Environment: real
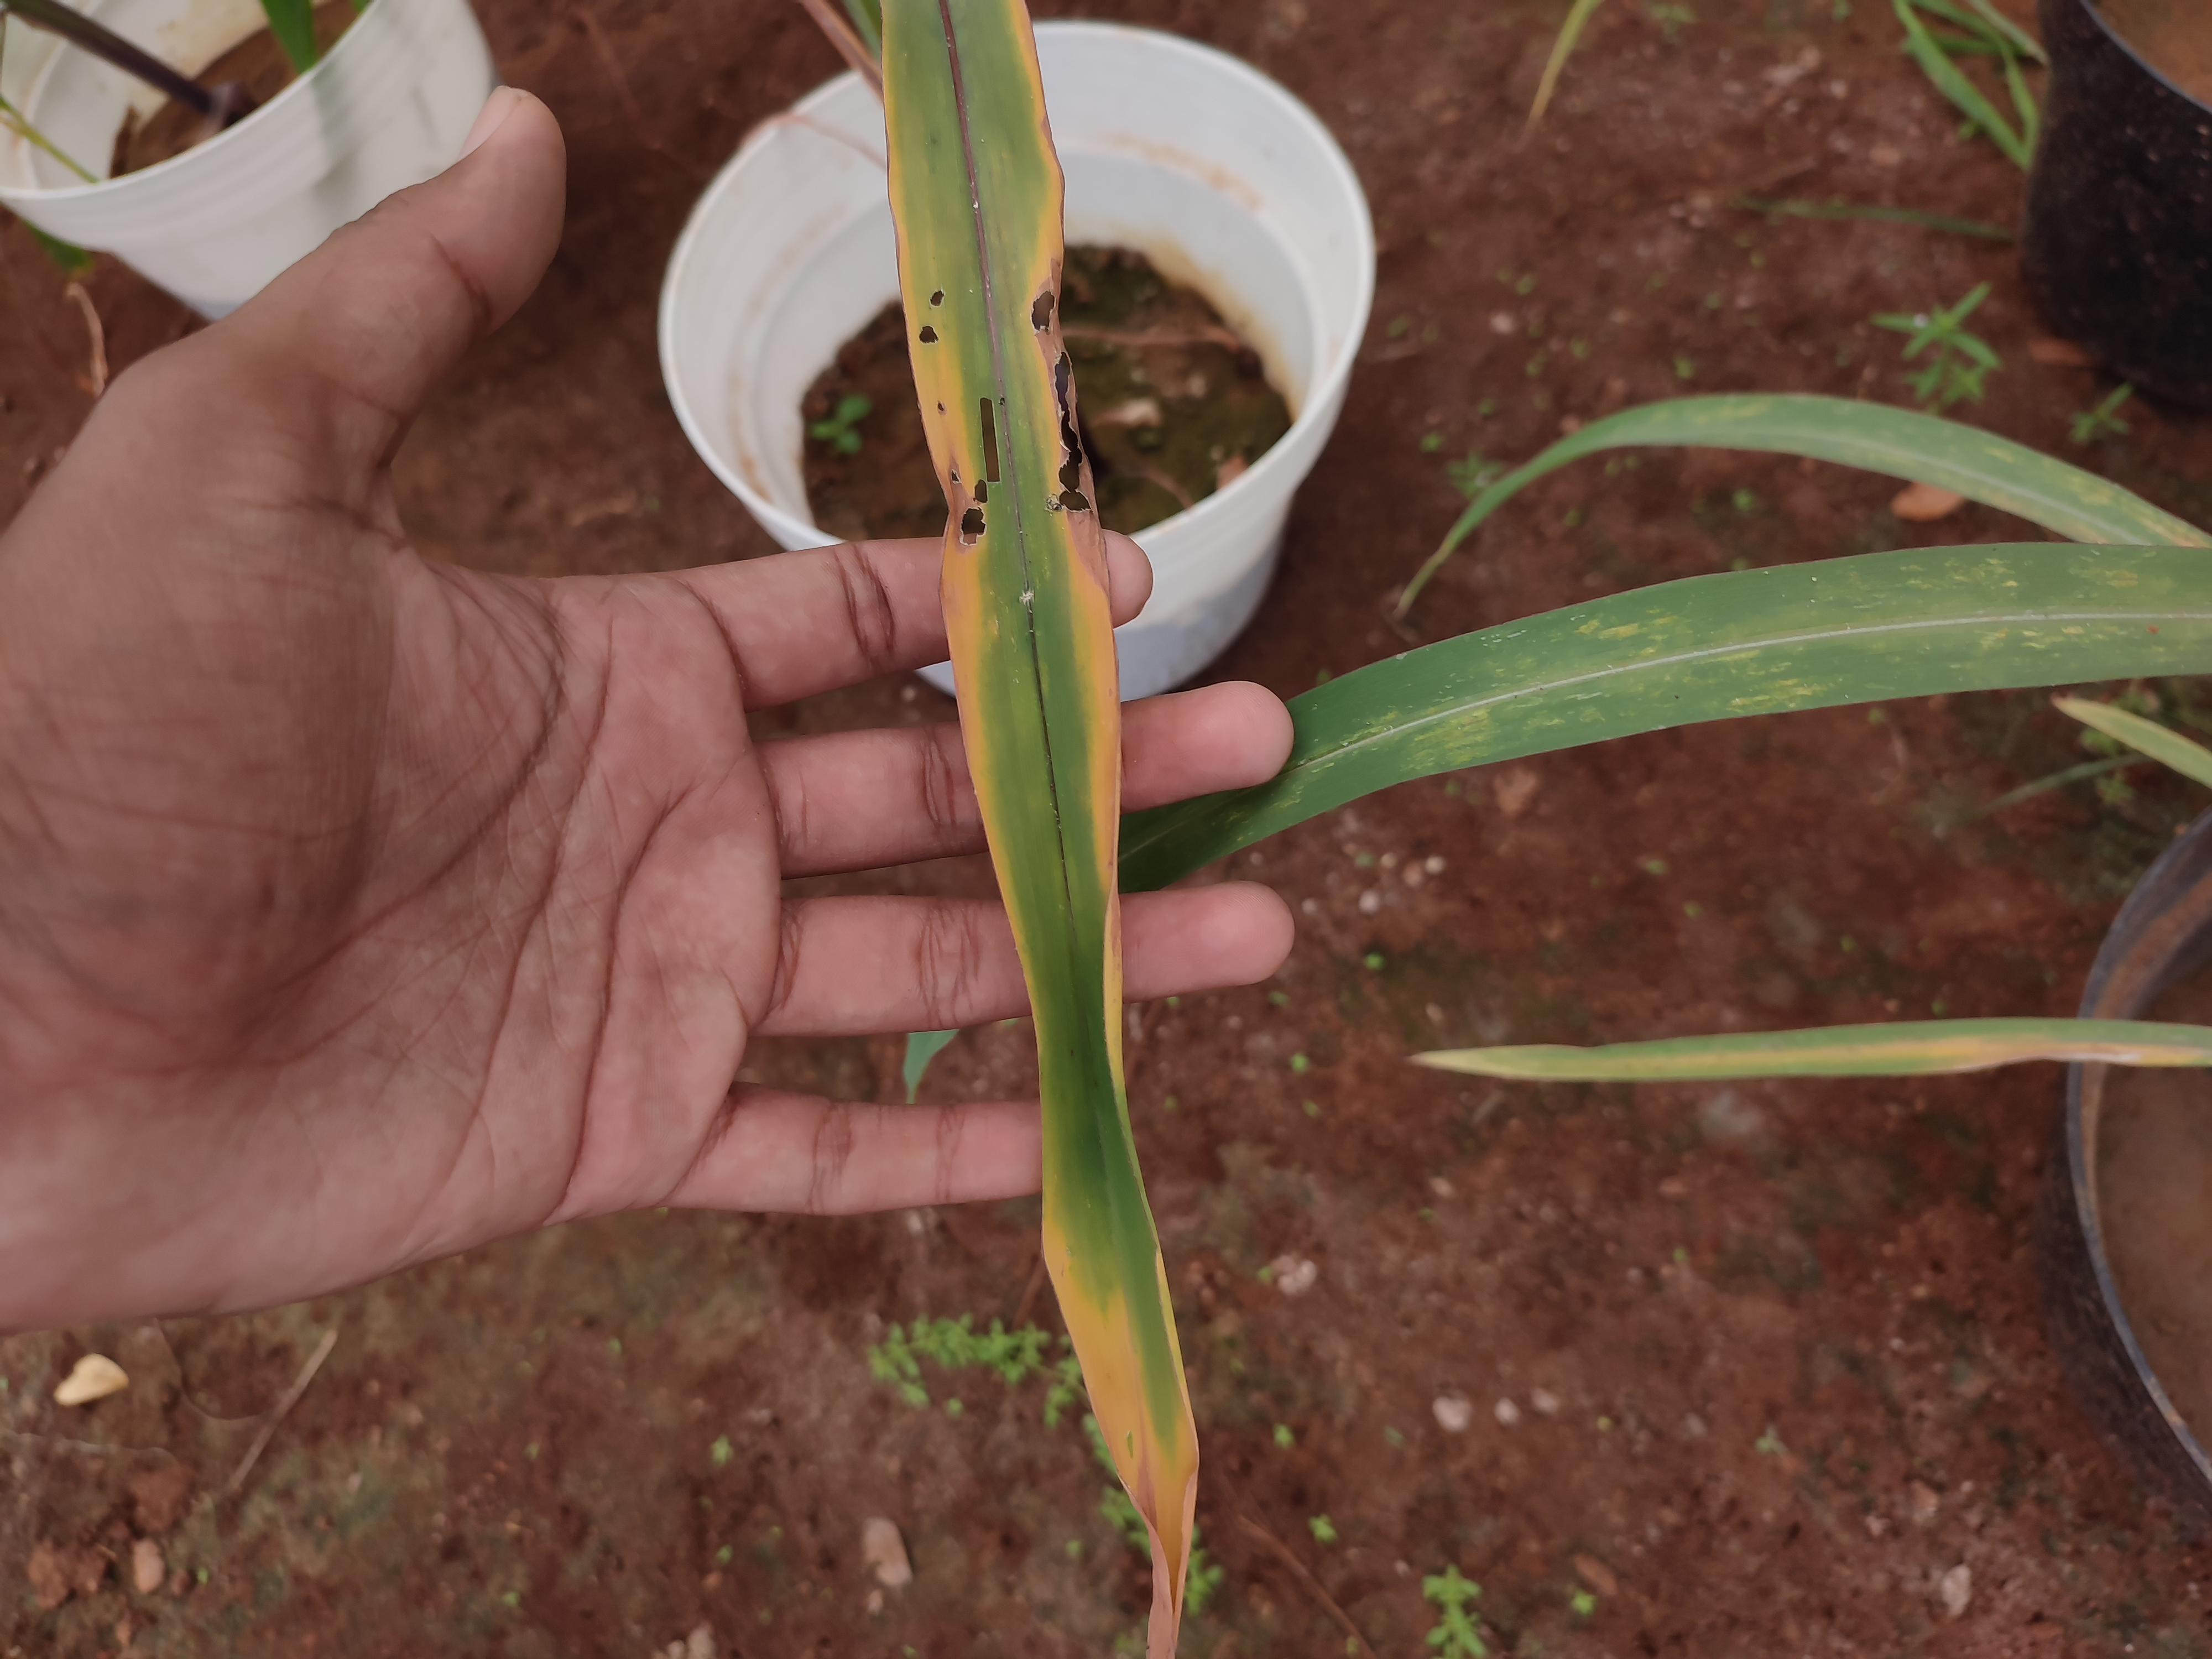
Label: potassium_deficiency